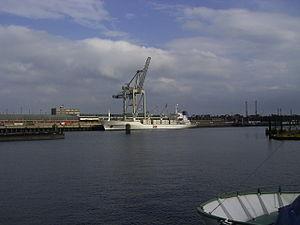
Un bananier est un navire frigorifique spécialement conçu et aménagé pour le transport de bananes existant depuis 1901.